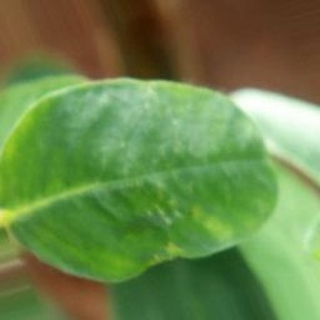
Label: healthy_groundnut